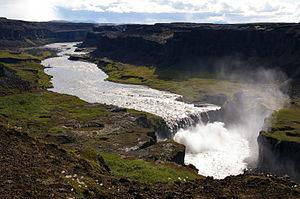
Hafragilsfoss est une chute d'eau du Nord-Est de l'Islande, en plein cœur du parc national de Jökulsárgljúfur. La rivière Jökulsá á Fjöllum y chute de 27 mètres, 2 km en aval de la grande cascade de Dettifoss.